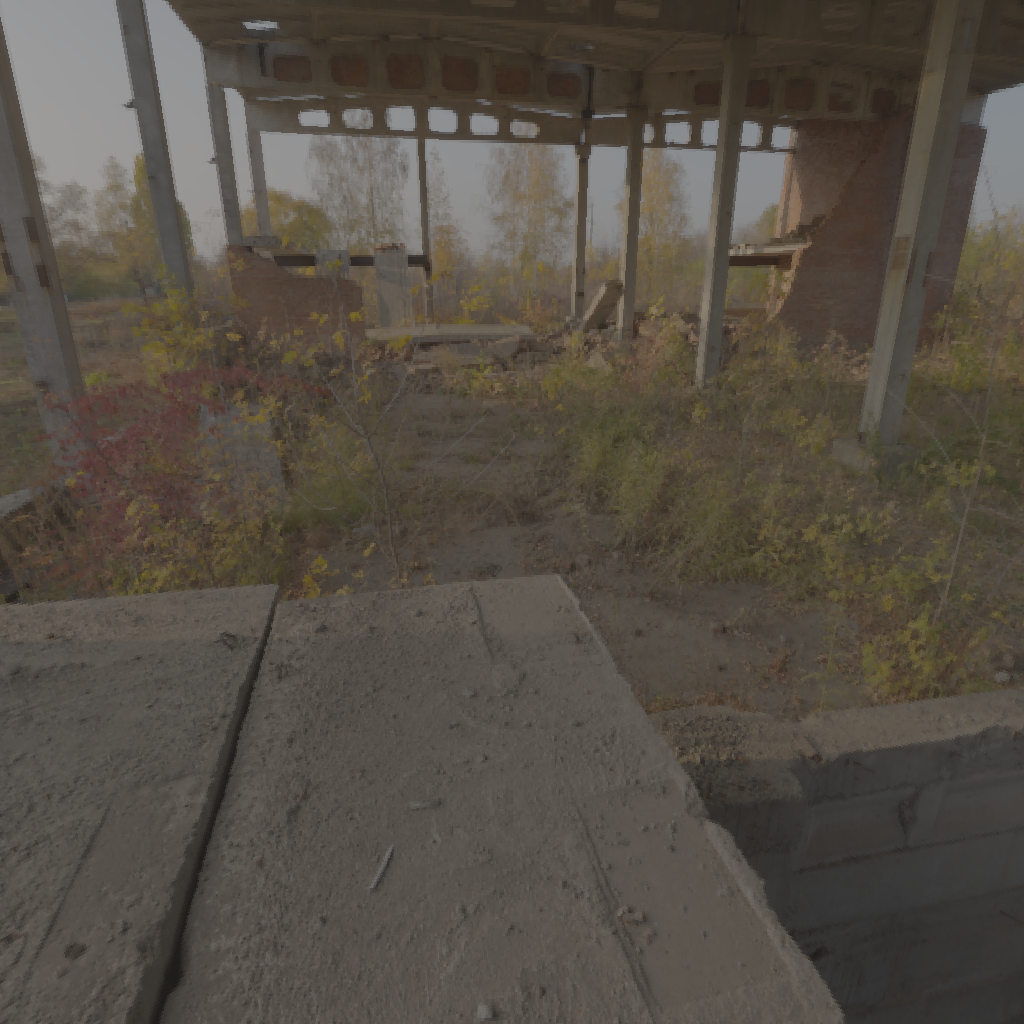
scene-linear HDR photo, Reinforced Concrete 01, outdoor, with visible sun, tree, sun, grass, concrete, rubble, indoor, urban, sunrise-sunset, clear, medium contrast, natural light, high dynamic range, physically based lighting